Jay Pharoah

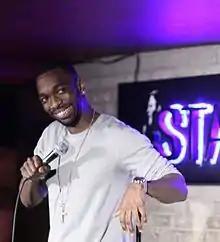
Pharoah at The Stand in June 2016

Pharoah has been performing stand-up comedy in community theaters and at comedy clubs in Virginia since he was 15. He at one point toured with Corey Holcomb and Charlie Murphy.